Owo soup

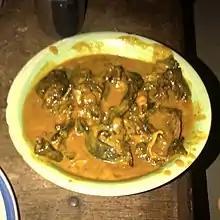
Owo soup

Oghwo evwri is a soup eaten in the south-central region of Nigeria. It is common among the Urhobo and Isoko. The soup is made with Garri soaked in water after palm oil and potash mixture has been added. It is traditionally served at weddings in the Delta State; its absence at a wedding celebration is considered insulting to guests. It is also served at other traditional celebrations.